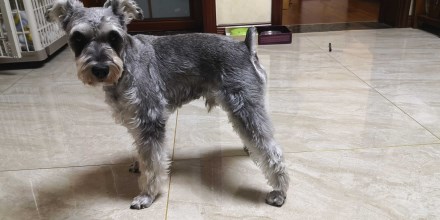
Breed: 2342-n000102-miniature_schnauzer